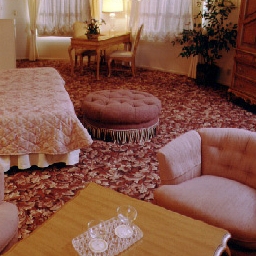
Room type: bedroom